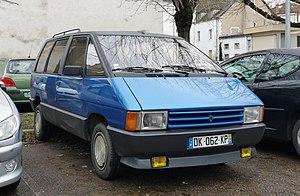
Un monospace, aussi appelé mini-fourgonnette, minivan ou encore MPV, était, au départ, une automobile ne comportant généralement qu'un seul volume, destiné avant tout à un usage familial mais bénéficiant d'une carrosserie plus volumineuse, généralement plus haute, que celle d'un break.
La Renault Espace est une gamme d'automobile monospace du constructeur français Renault. Elle est lancée en 1984, en 1991 puis en 1996, renouvelée en 2002 et enfin depuis 2015.
La Renault Espace de première génération est une automobile française de type monospace, conçue par Matra, qui en assure la fabrication à Romorantin, et vendue par Renault. Il est largement fait appel aux matériaux composites pour sa carrosserie. Arrivée sur le marché français six mois après les débuts du pionnier du genre aux États-Unis, le Chrysler Voyager, elle s'est vendue à plus d'un million d'exemplaires depuis son lancement.